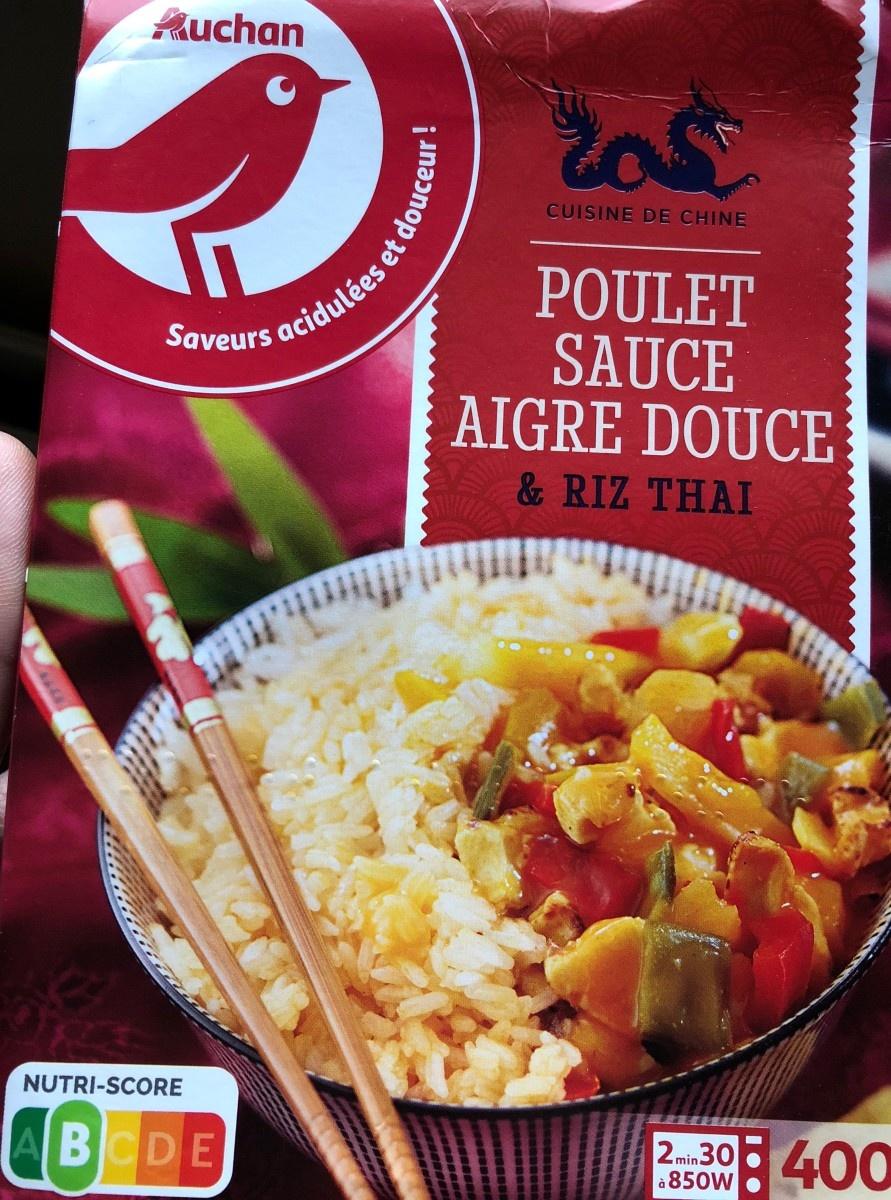
Nutri-Score label: nutriscore-b